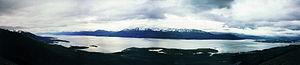
Le canal Beagle est un accident géographique de l'extrême sud du continent américain, qui est situé entre les méridiens 68° 36′ 38,5″ O et 66° 25′ 00″ O. Sa partie orientale constitue la limite internationale entre le Chili et l'Argentine, mais sa partie occidentale appartient au Chili. Il s'agit d'un chenal fuégien qui sépare la grande île de la Terre de Feu de plusieurs îles au sud.
L'île Gable est une île argentine située au sud de la Terre de Feu sur le canal Beagle. L’île, longue de 8 km et large de 4 km environ, est séparée de la grande île de la Terre de Feu par le passage Remolcador Guarani et de l’île Navarino par le passage Mac-Kinlay.